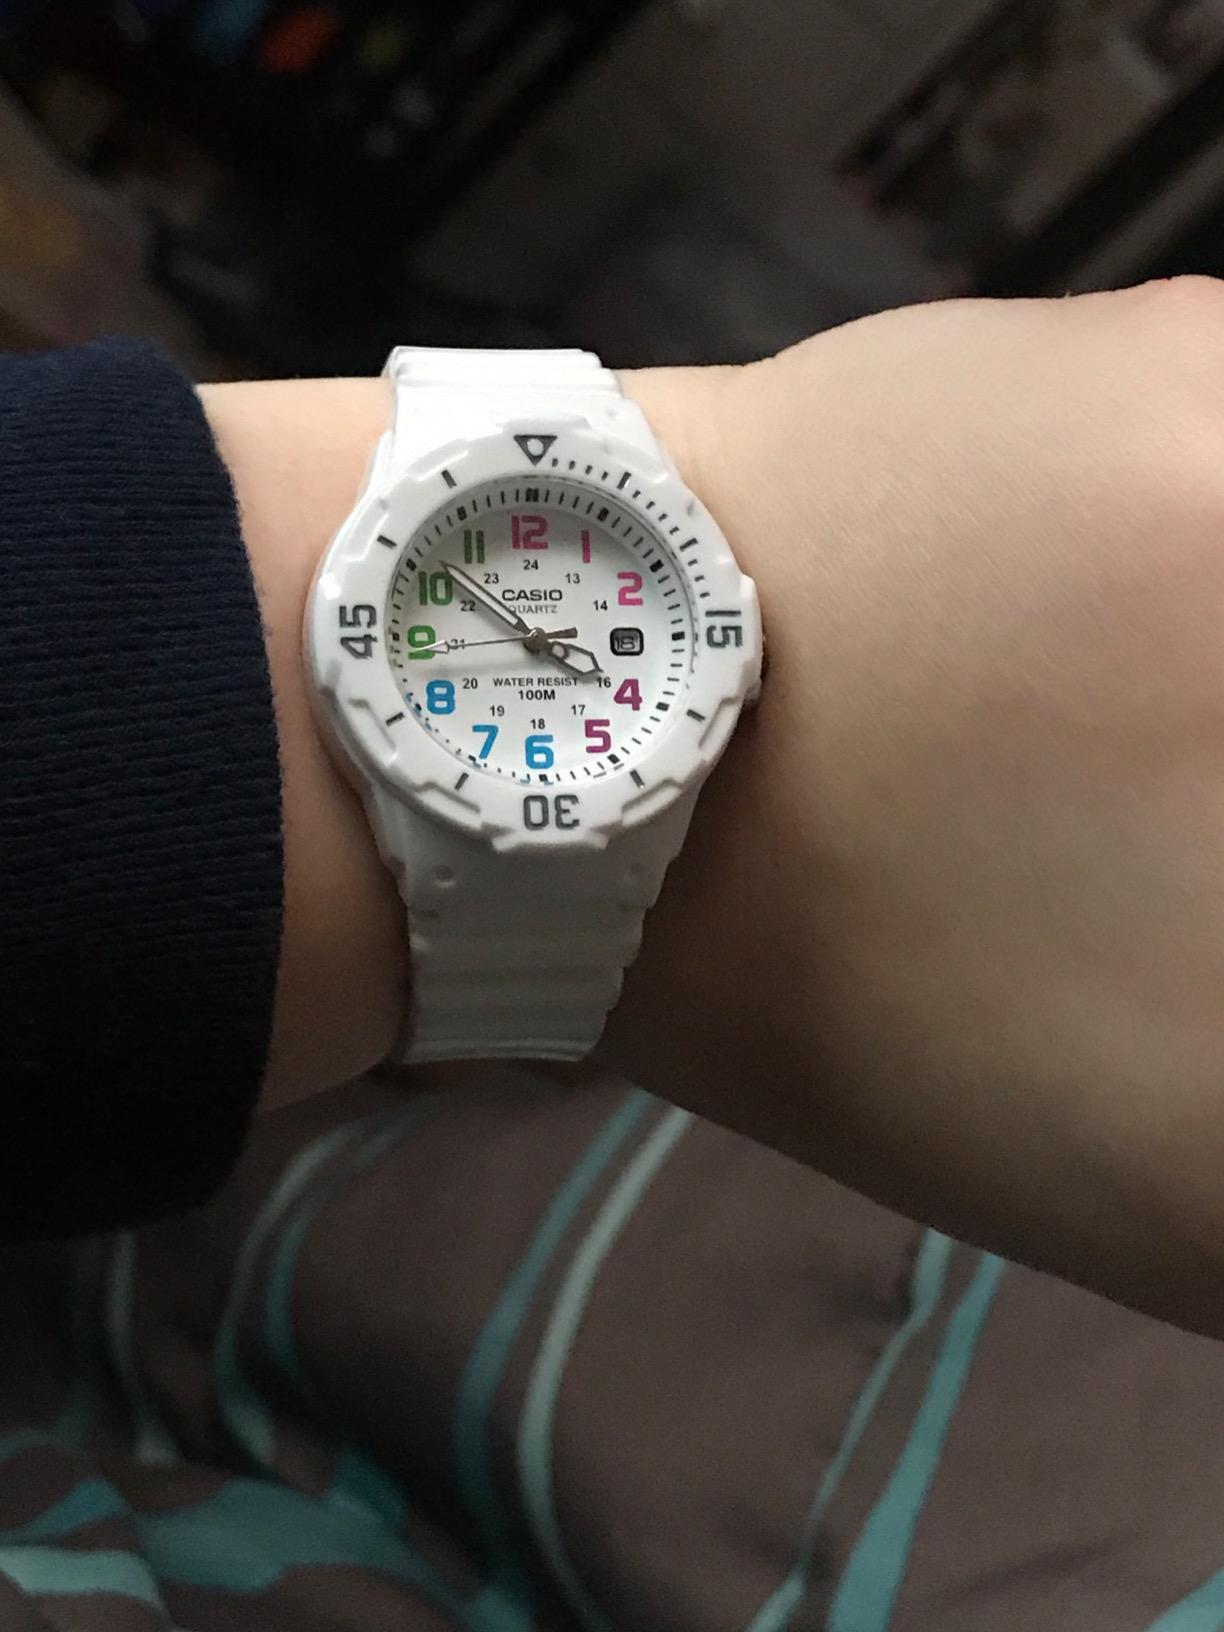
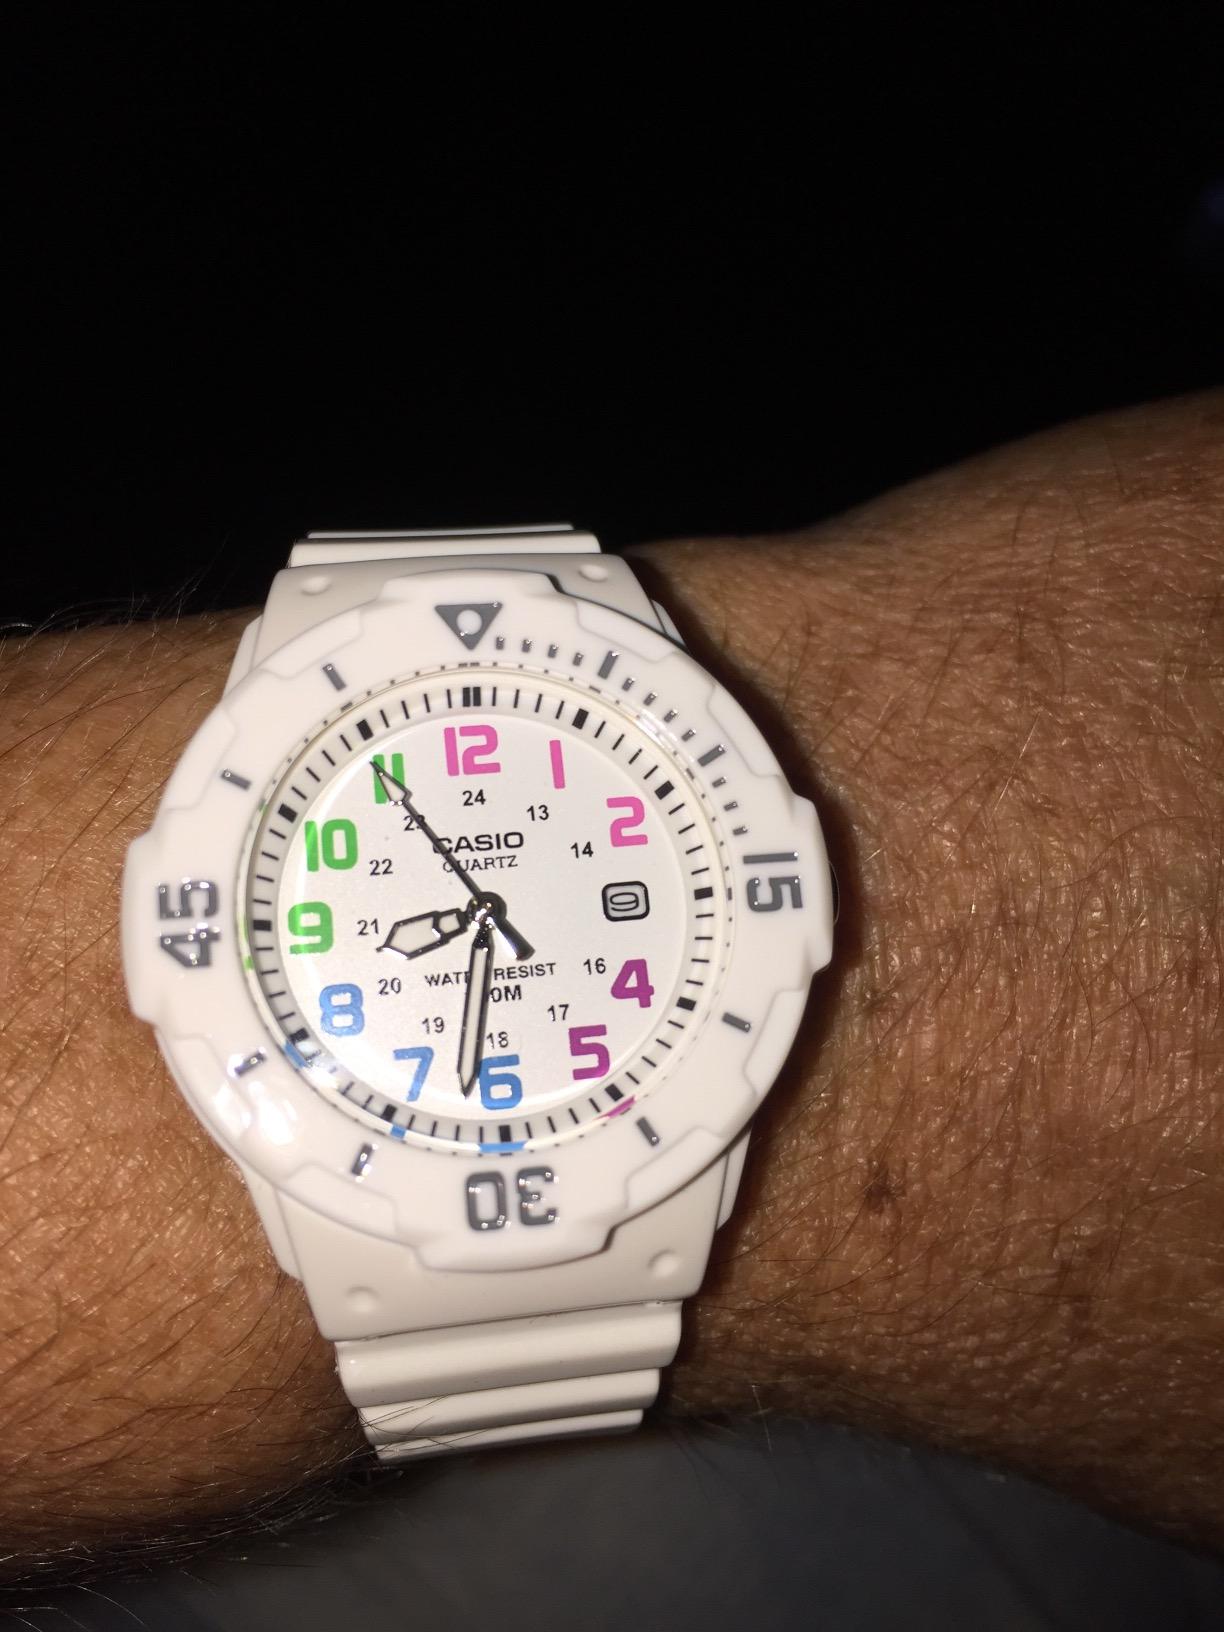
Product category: accessories_watch
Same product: yes